Lima

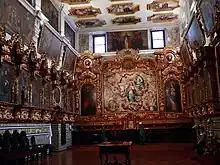
Sacristy of the colonial Basilica of San Pedro of Lima. The painting by Bernardo Bitti in the background.

The urban area covers about . It is located on mostly flat terrain in the Peruvian coastal plain, within the valleys of the Chillón, Rímac and Lurín rivers. The city slopes gently from the shores of the Pacific Ocean into valleys and mountain slopes located as high as above sea level. Within the city are isolated hills that are not connected to the surrounding hill chains, such as El Agustino, San Cosme, El Pino, La Milla, Muleria and Pro hills. The San Cristobal hill in the Rímac District, which lies directly north of the downtown area, is the local extreme of an Andean hill outgrowth.